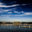
Label: cloud